Rahim Moore

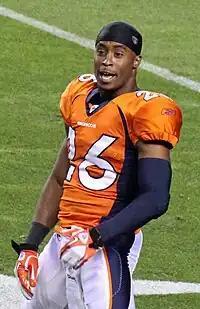
Moore with the Denver Broncos in 2011

Rahim Shaheed Moore (born February 11, 1990) is an American professional football safety. He played college football for the UCLA Bruins, earning first-team All-American honors. He was selected by the Denver Broncos in the second round of the 2011 NFL draft.